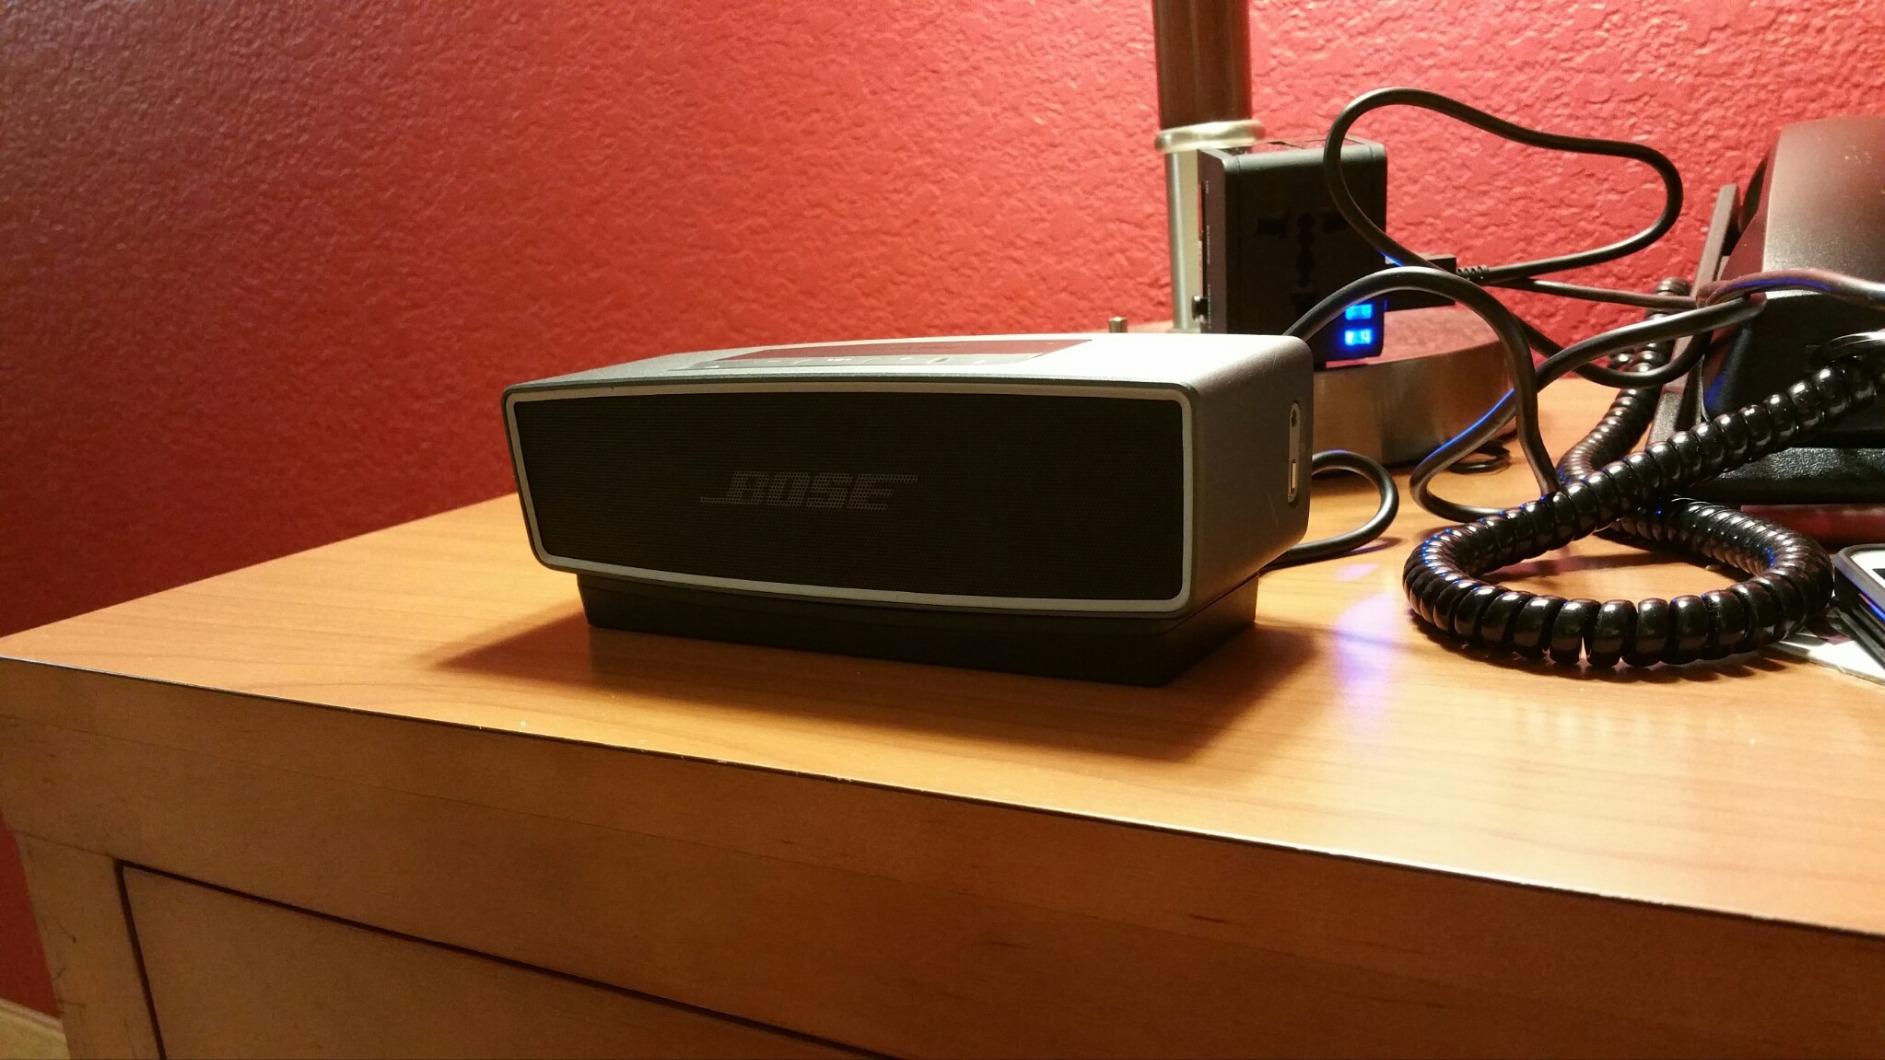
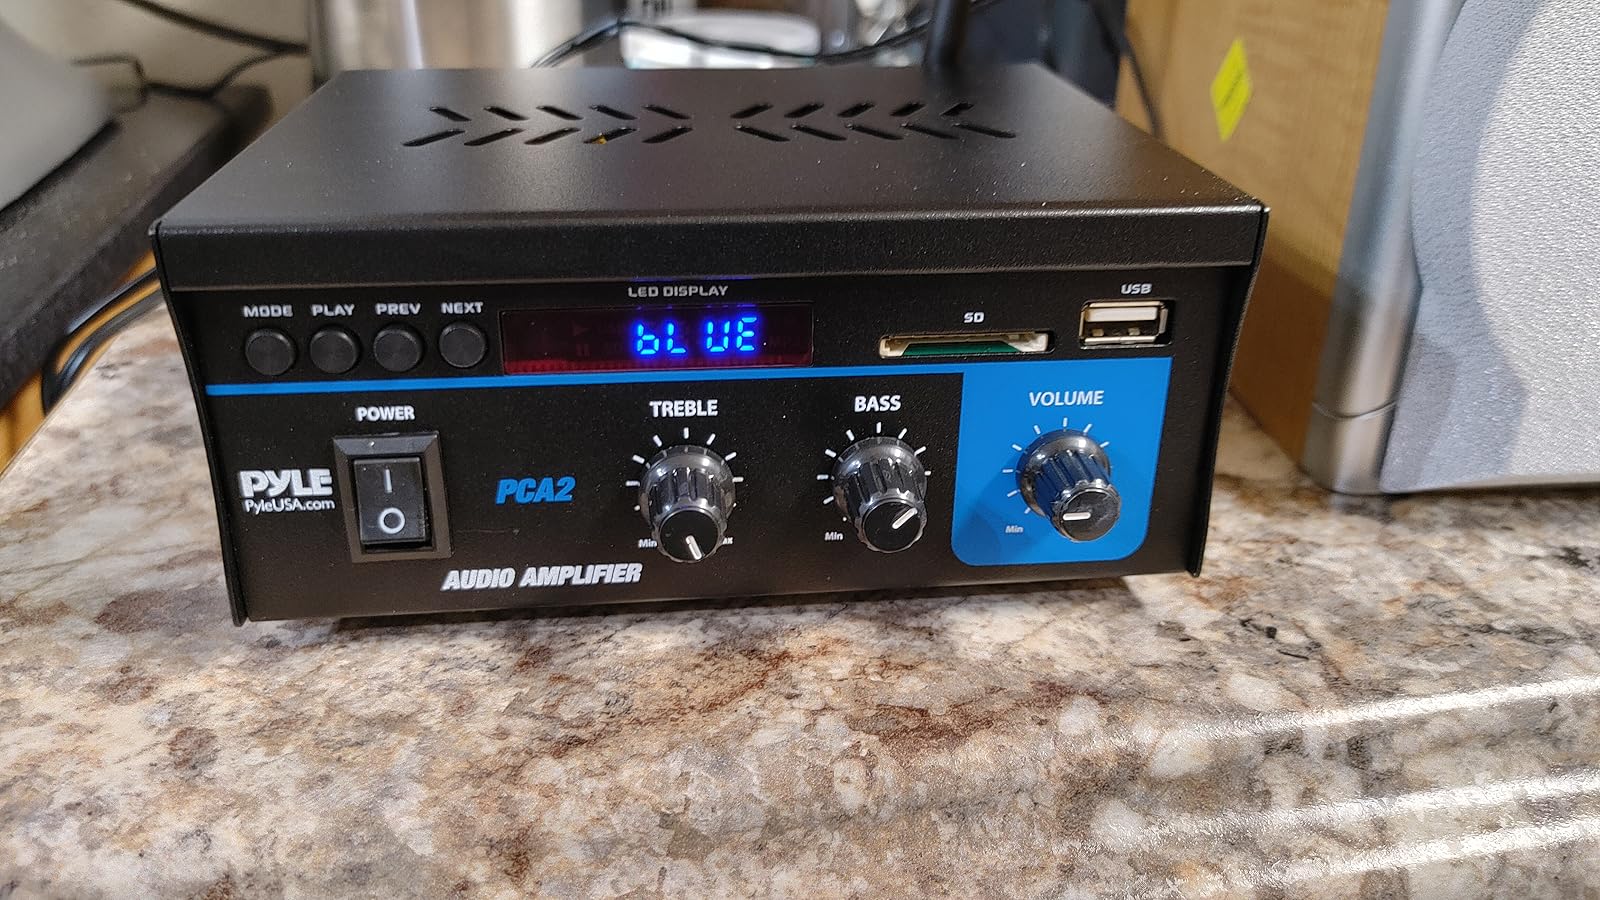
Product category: speaker
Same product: no